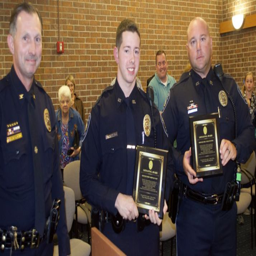
person presented award to people .